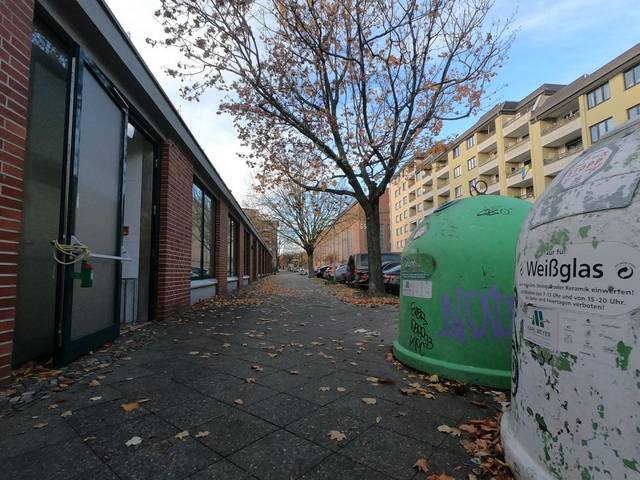
Region: Germany
Coordinates: 52.539, 13.385